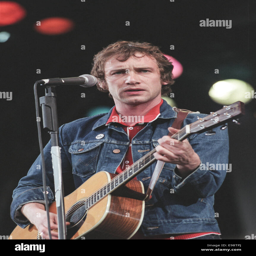
mod revival artist appear live on stage at music festival